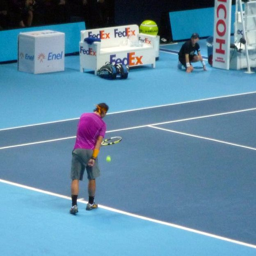
a man bouncing a tennis ball on a court before he serves
A tennis player bounces a ball to warm up before serving.
A male tennis player prepares to serve the ball
Man using tennis racket to bounce a ball.
A man holding a tennis racquet while standing on a blue tennis court.